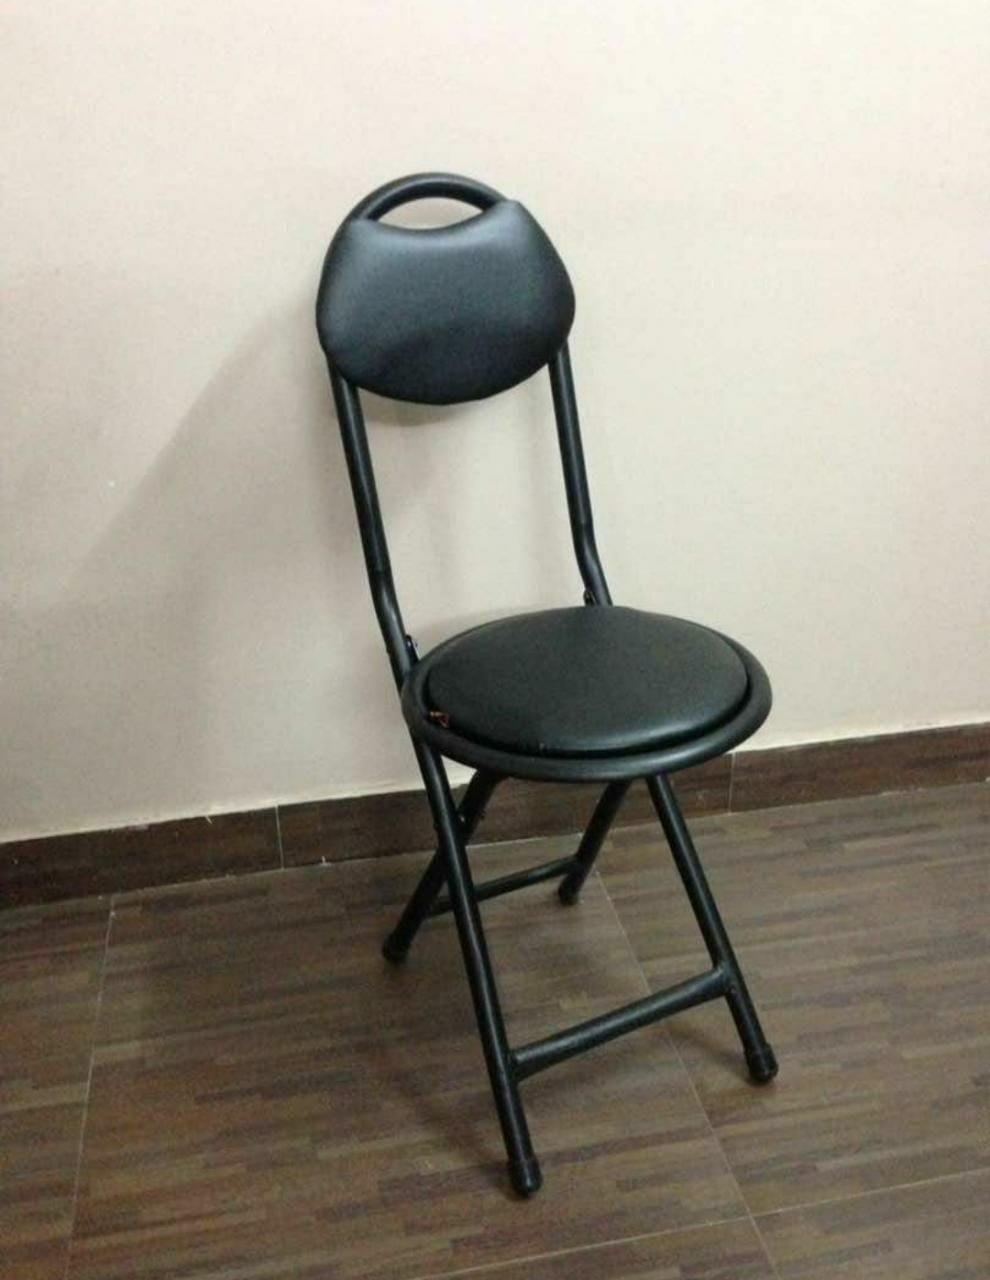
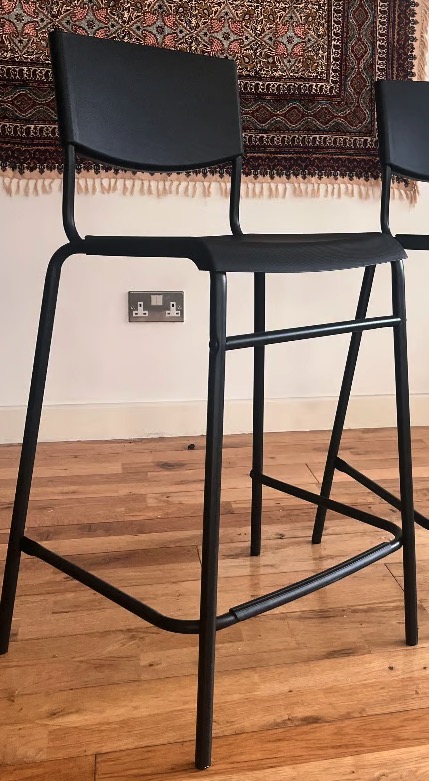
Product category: stool
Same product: no